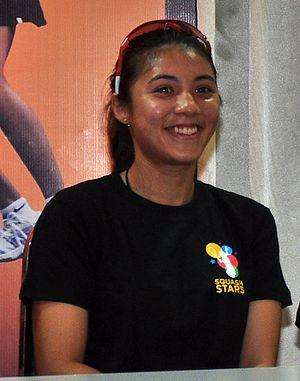
Delia Arnold, née le 26 janvier 1986 à Kuala Lumpur, est une joueuse professionnelle de squash représentant la Malaisie. Elle atteint en septembre 2015 la douzième place mondiale sur le circuit international, son meilleur classement après avoir battu la 2ᵉ joueuse mondiale, Raneem El Weleily en quart de finale du British Open.